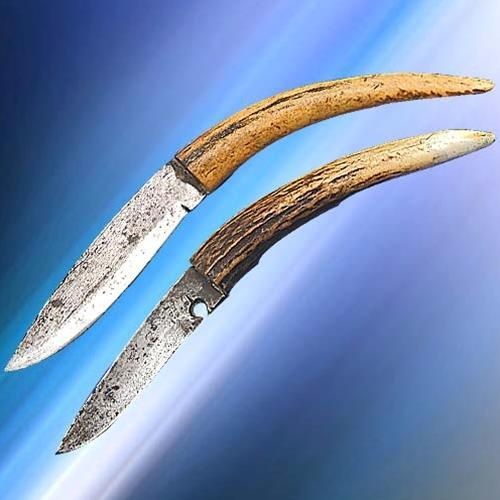
Original 1800s Patch Knife
The Nepal collection never ceases to amaze us and recently we stumbled (literally) upon an unopened crate that hid these original 1800s Patch Knives; rare knives for over a century. These handy knives saw their height in use during the muzzle loading era; they are perfectly sized to cut away the excess patch material before loading. These hand forged antiques have genuine stag handles and were probably carried in kukri pouches by the Royal Guard of Bhimsen Thapa. There is great variation but they are generally 6-1/2" to 7-1/2" overall, with blades ranging from 2-3/4" to 3-1/4". After all these years they are still in good condition.
Brand: Windlass
Category: Arts & Entertainment > Hobbies & Creative Arts > Collectibles > Collectible Weapons > Collectible Knives > Pocket Collectible Knives